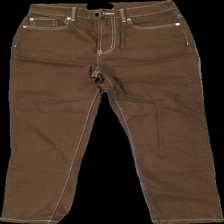
View: front
Type: Jeans
Category: Ladies
Brand: Primark
Colors: Brown
Material: 100% Cotton
Cut: Regular
Size: 36
Season: All
Trend: Denim
Price range: 50-100
Recommended usage: Reuse
Description: Brwon jeans with contrast stitching